Altar

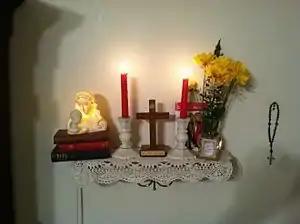
A home altar in a Methodist Christian household, with a cross and candles surrounded by other religious items

The area around the altar is seen as endowed with greater holiness, and is usually physically distinguished from the rest of the church, whether by a permanent structure such as an iconostasis, a rood screen, altar rails, a curtain that can be closed at more solemn moments of the liturgy (as in the Armenian Apostolic Church and Armenian Catholic Church), or simply by the general architectural layout. The altar is often on a higher elevation than the rest of the church.